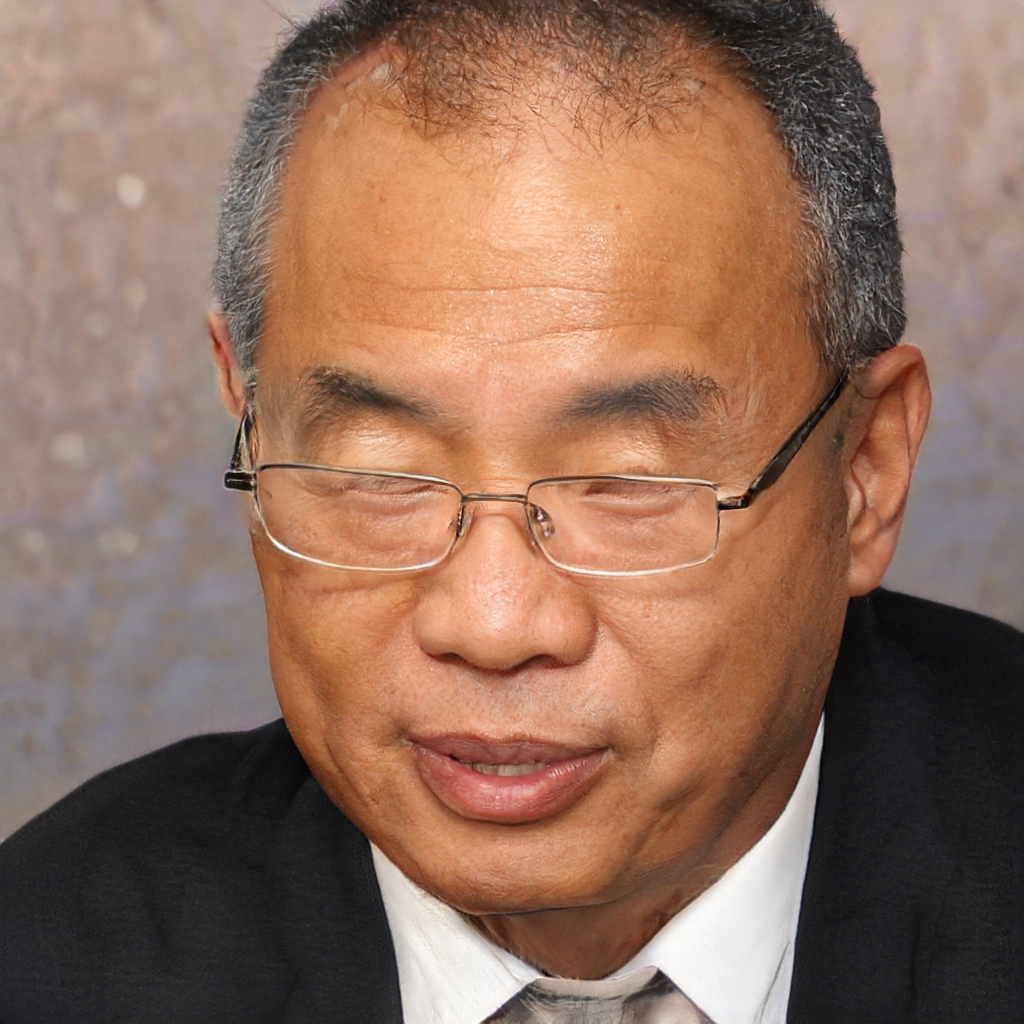
Label: Colored